Liberation Society

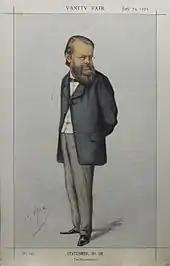
Edward Miall as caricatured by Ape (Carlo Pellegrini) in "Vanity Fair", July 1871.

Edward Miall was a pastor at the Congregational chapel in Leicester who had been inspired by those who had been campaigning against church rates. The imprisonment in 1840 of one of his congregation for non-payment of church rates caused him to leave his ministry to become editor of the new "Nonconformist" weekly newspaper in 1841. With the additional impetus of controversy regarding discrimination in James Graham's 1843 proposals for changes to education provisions in the Factory Acts and the schism in the Church of Scotland, Miall formed the British Anti-State Church Association in 1844. The group was renamed in 1853 as the Liberation Society on the advice of the relatively moderate veteran campaigner, Edward Baines. The Liberation Society, says historian Richard Helmstadter, became "the most important political organisation of the Nonconformist community" almost from its foundation and until the death of Miall in 1881.